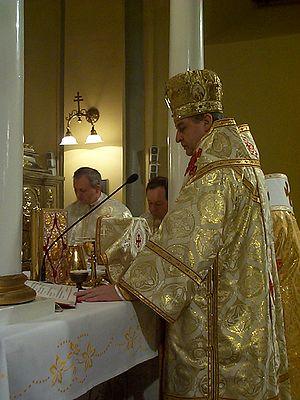
Le sakkos est un vêtement liturgique des Églises d'Orient issu de l'époque byzantine. C'est l'ancienne chlamyde, c'est-à-dire une tunique sans manches, puis à manches courtes. Le sakkos est en soie et recouvert de brocarts et de pierres précieuses. Il est en principe réservée aux patriarches et aux métropolites et de couleur différente suivant les temps de la liturgie.
Les Églises catholiques orientales sont la composante de rite oriental de l'Église catholique. Elles se caractérisent par le fait d'être en communion avec l'évêque de Rome, dont elles reconnaissent la primauté, et d'utiliser les rites liturgiques orientaux. Elles sont définies dans la terminologie catholique comme étant des Églises autonomes ou « Églises de droit propre », au sens juridique sui iuris, et sont considérées comme étant pleinement l'Église catholique, au même titre que l'Église latine de rite latin.